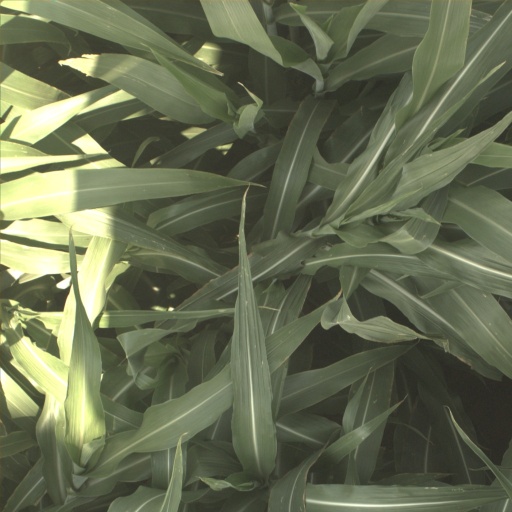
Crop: sorghum